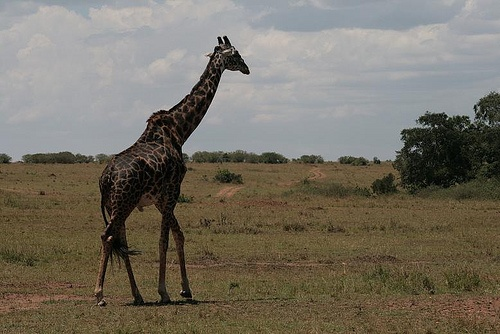
A large giraffe walking across an open grassy field
giraffe standing tall out in the open field
an image of a giraffe in a solitary place
A single adult giraffe walks through an open field.
A giraffe walks across a grassy savannah plain.